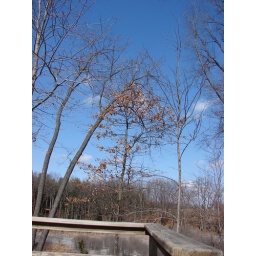
oak in center, black cherry on left., red maple on right